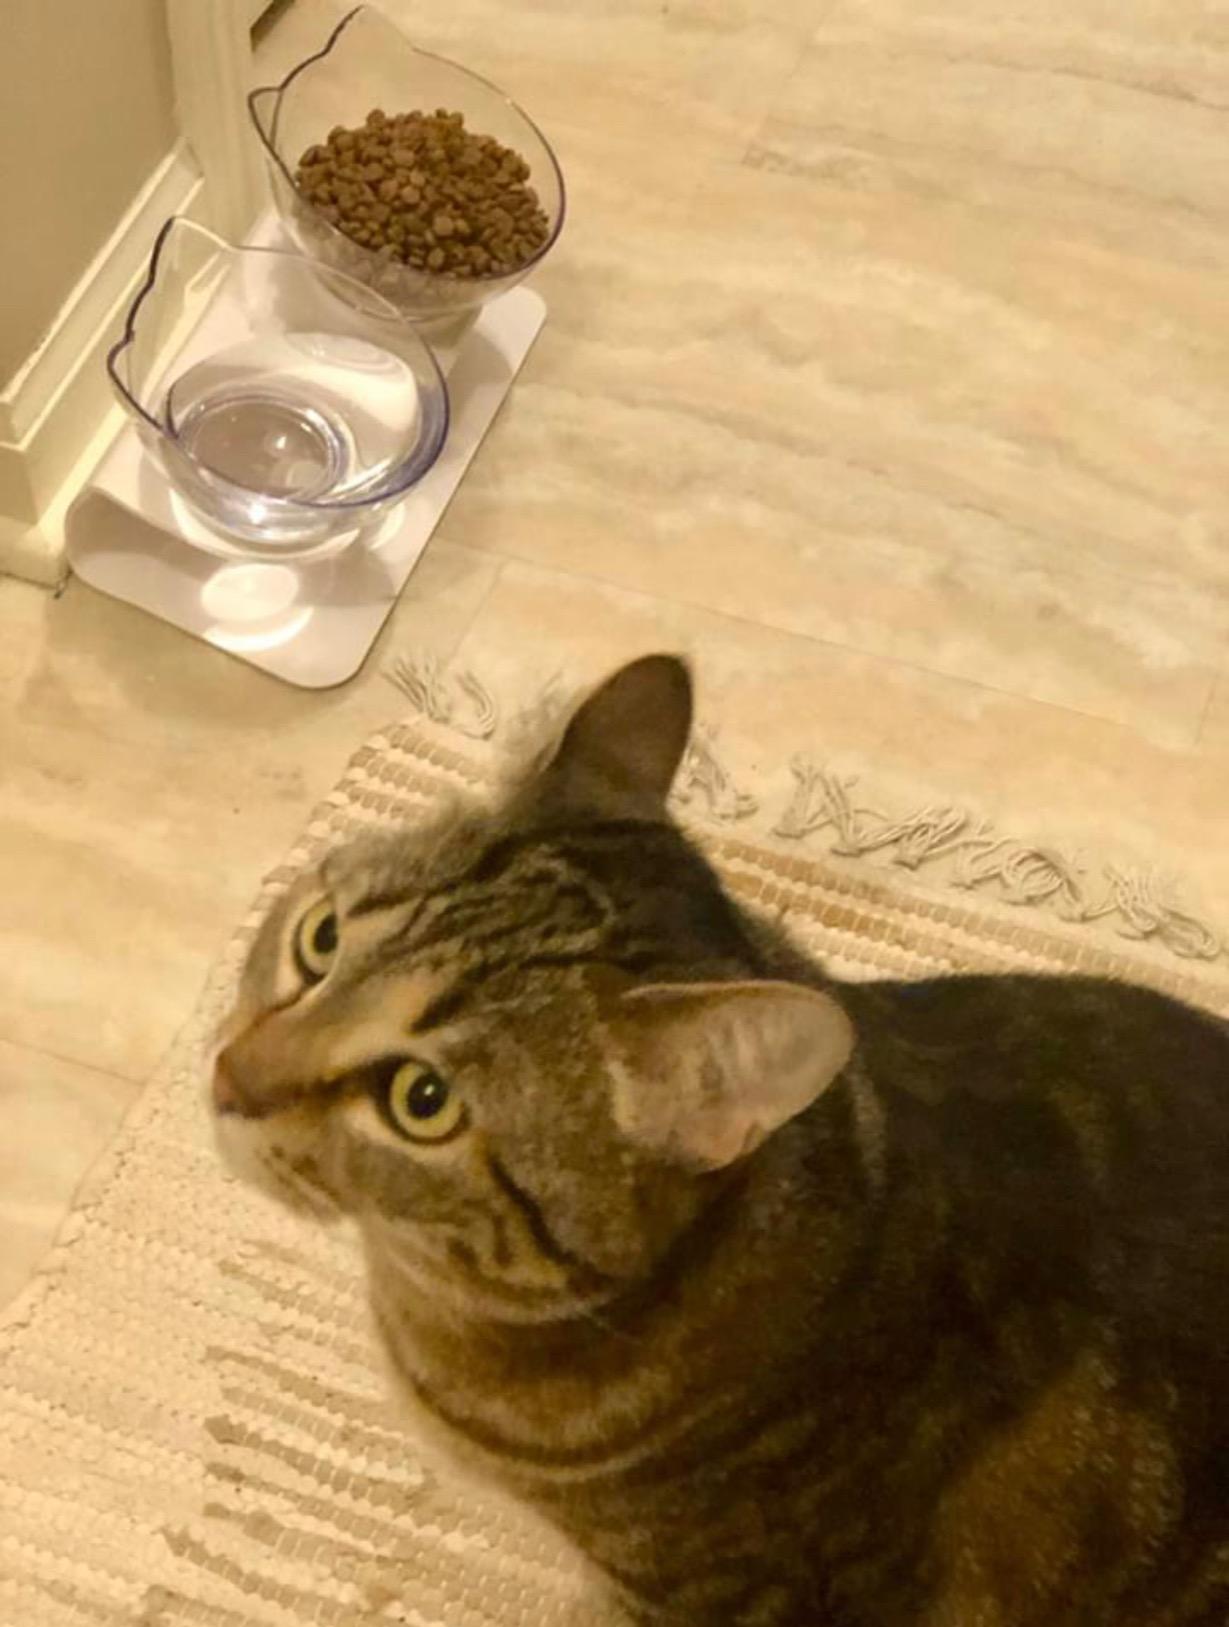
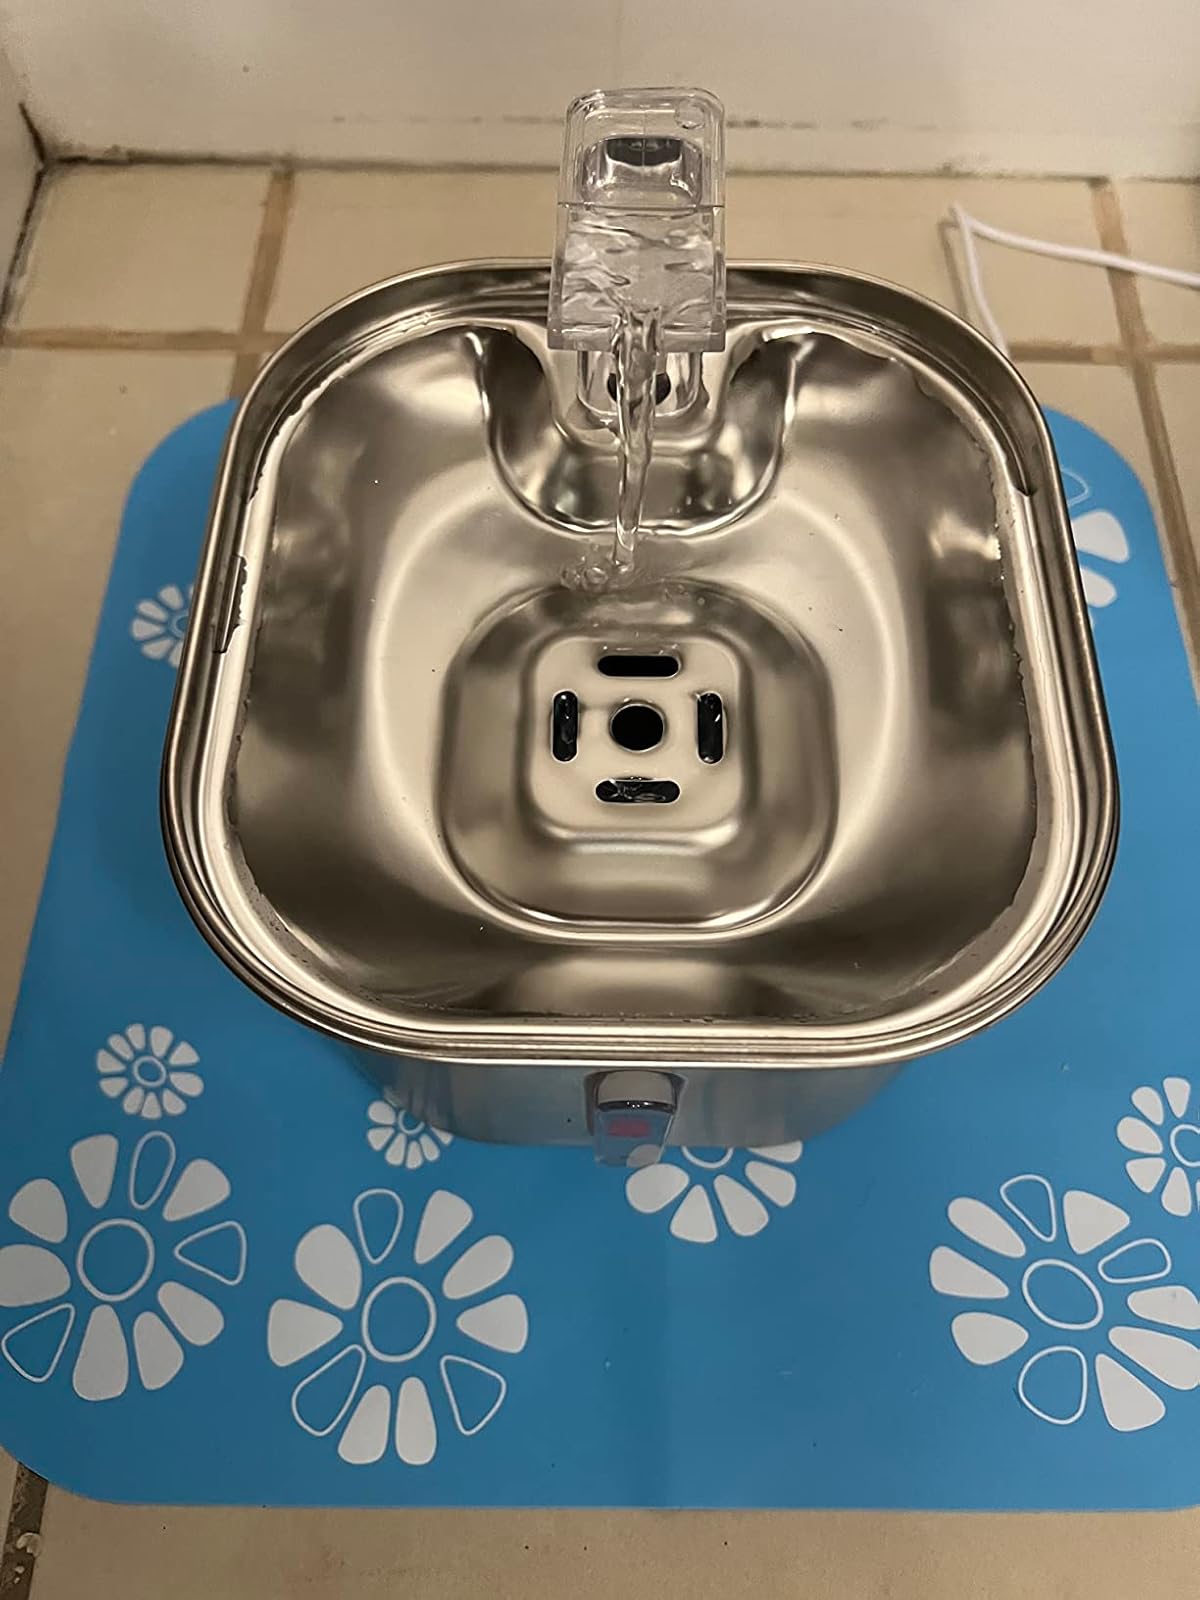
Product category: items_bowl
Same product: no